Frank Gray (researcher)

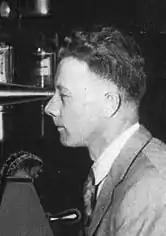
Frank Gray peering into a mechanical television apparatus in 1930

Frank Gray (13 September 1887 – 23 May 1969) was a physicist and researcher at Bell Labs who made numerous innovations in television, both mechanical and electronic, and is remembered for the Gray code.